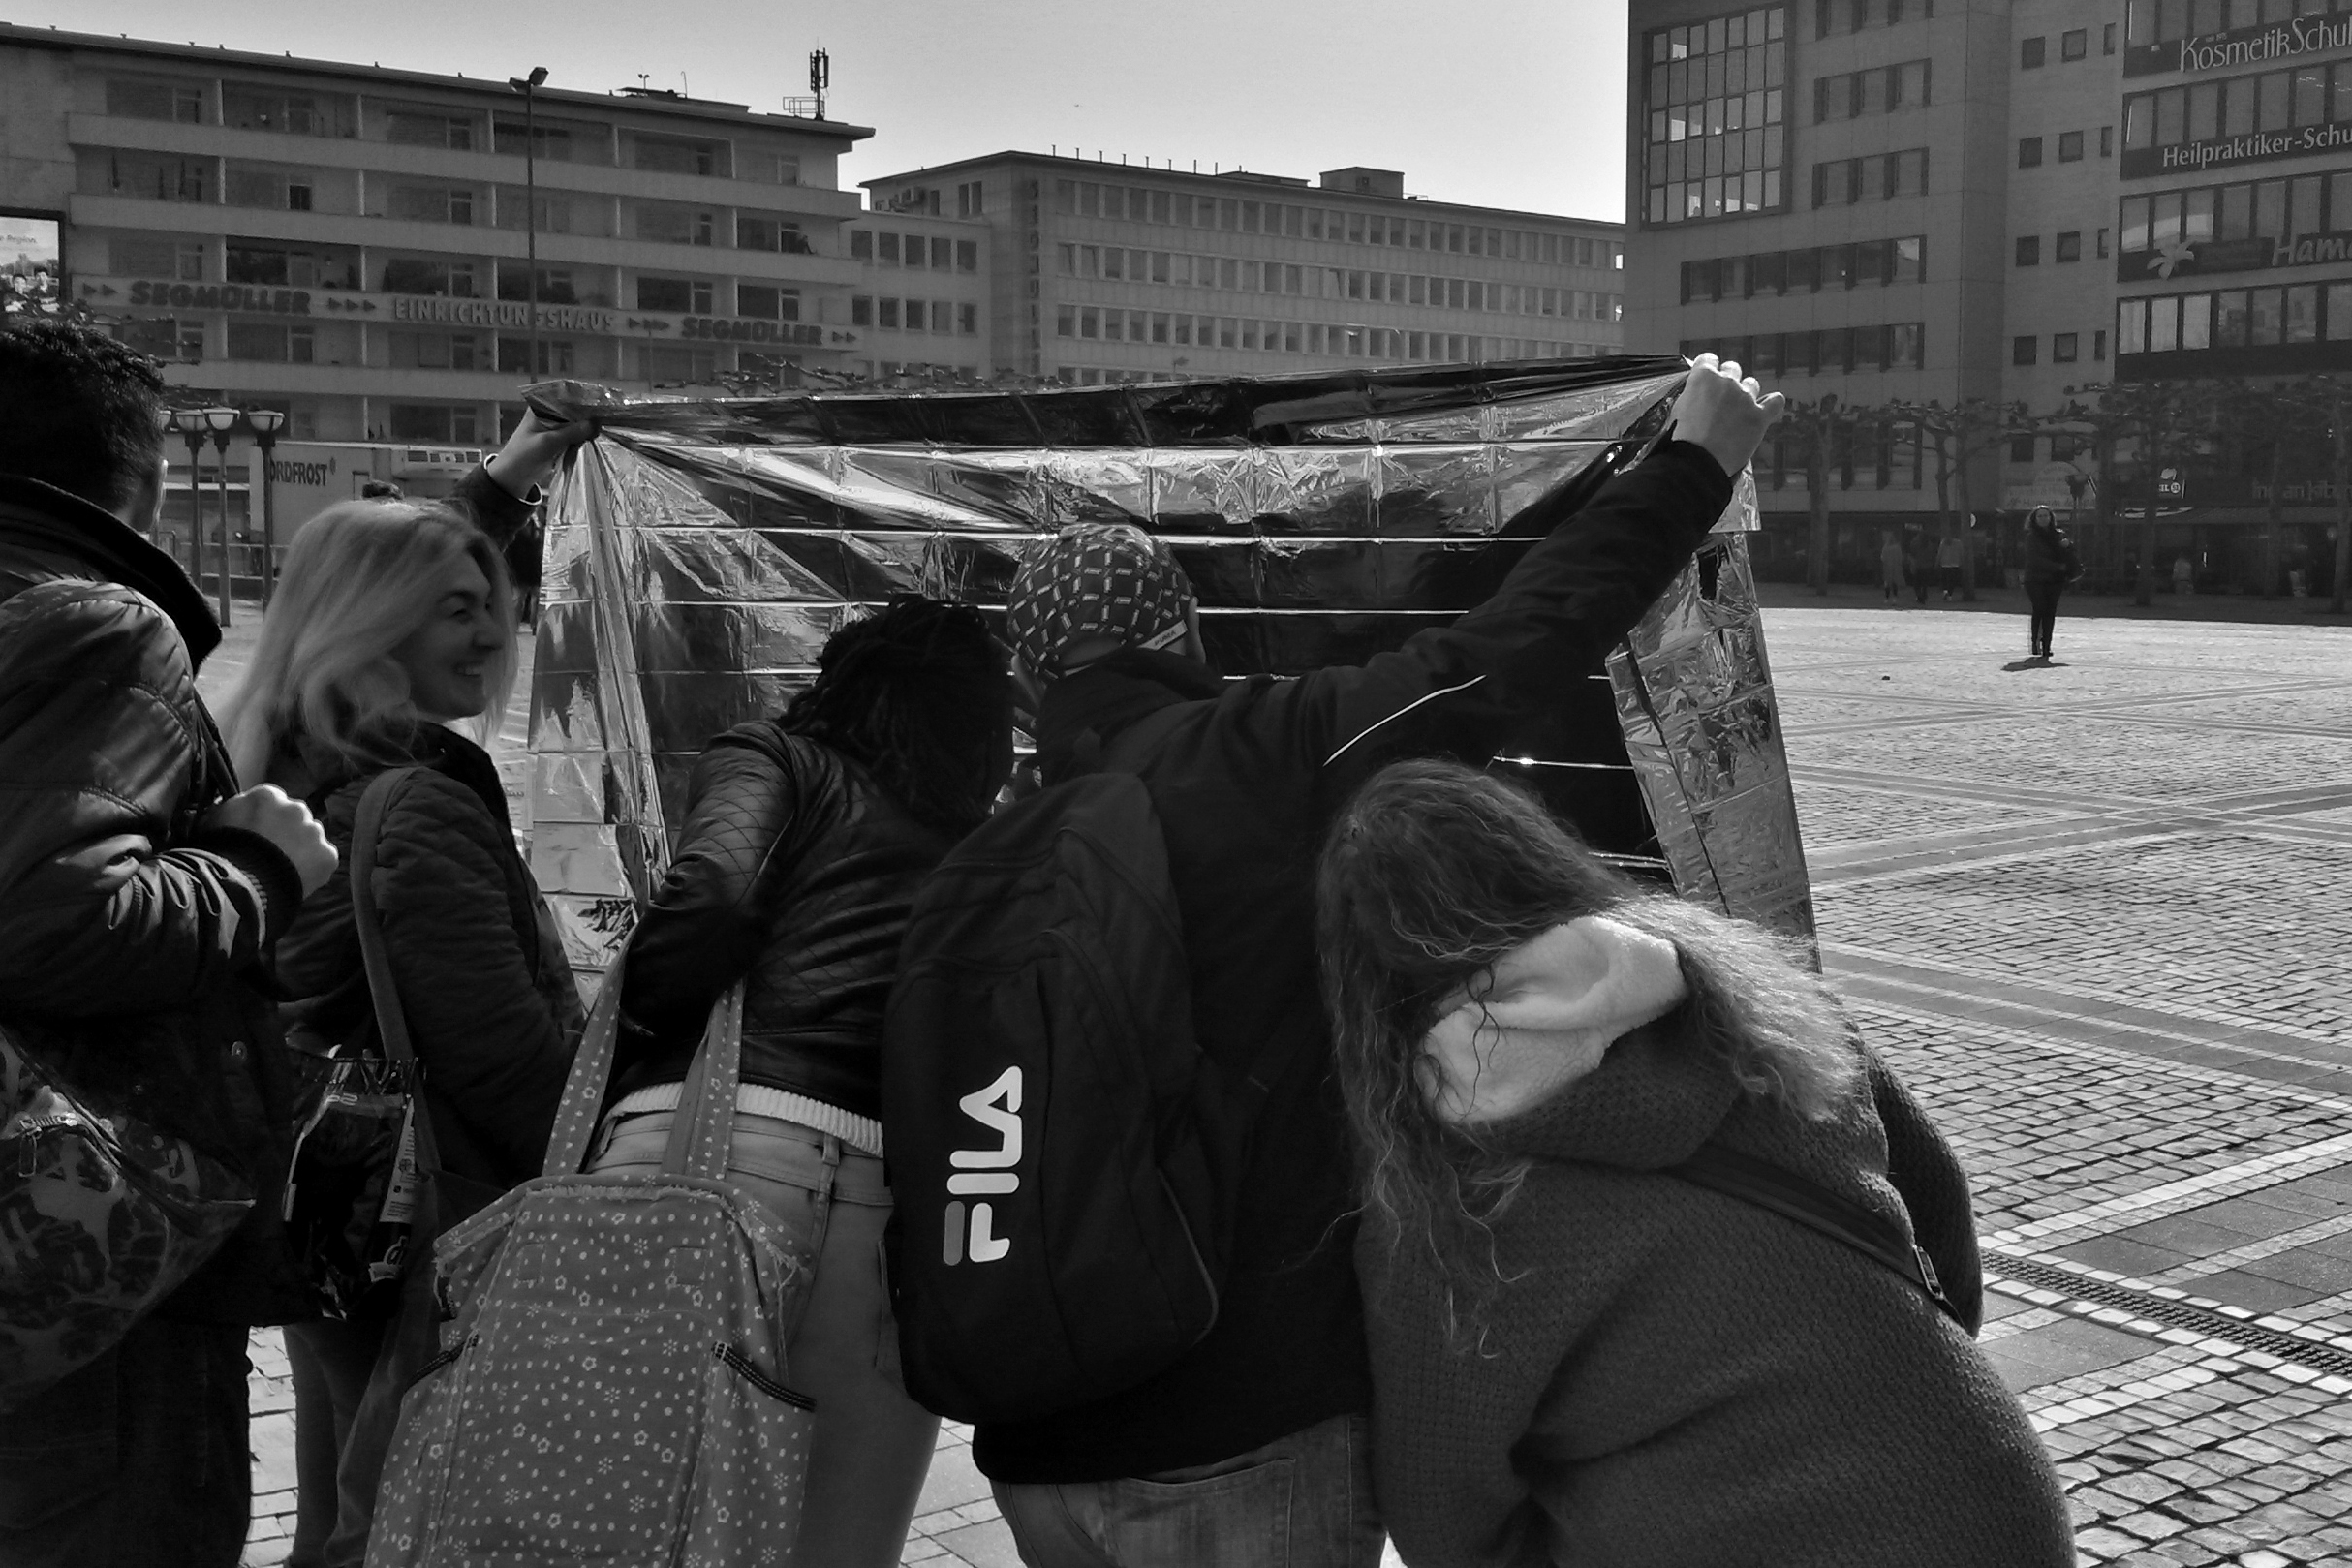
black and white, people, road, white, street, crowd, statue, black, monochrome, bw, 2015, blackandwhite, blackwhite, infrastructure, photograph, germany, alemania, allemagne, sw, schwarzweiss, frankfurtmain, frankfurtammain, frankfurtam, frankfurtamain, germania, hesse, hassia, hessen, frankfurt, schwarzweissfotografie, schwarzweif, 20th, 201520mrz20152032015, schwarzweiffotografie, monochrome photography